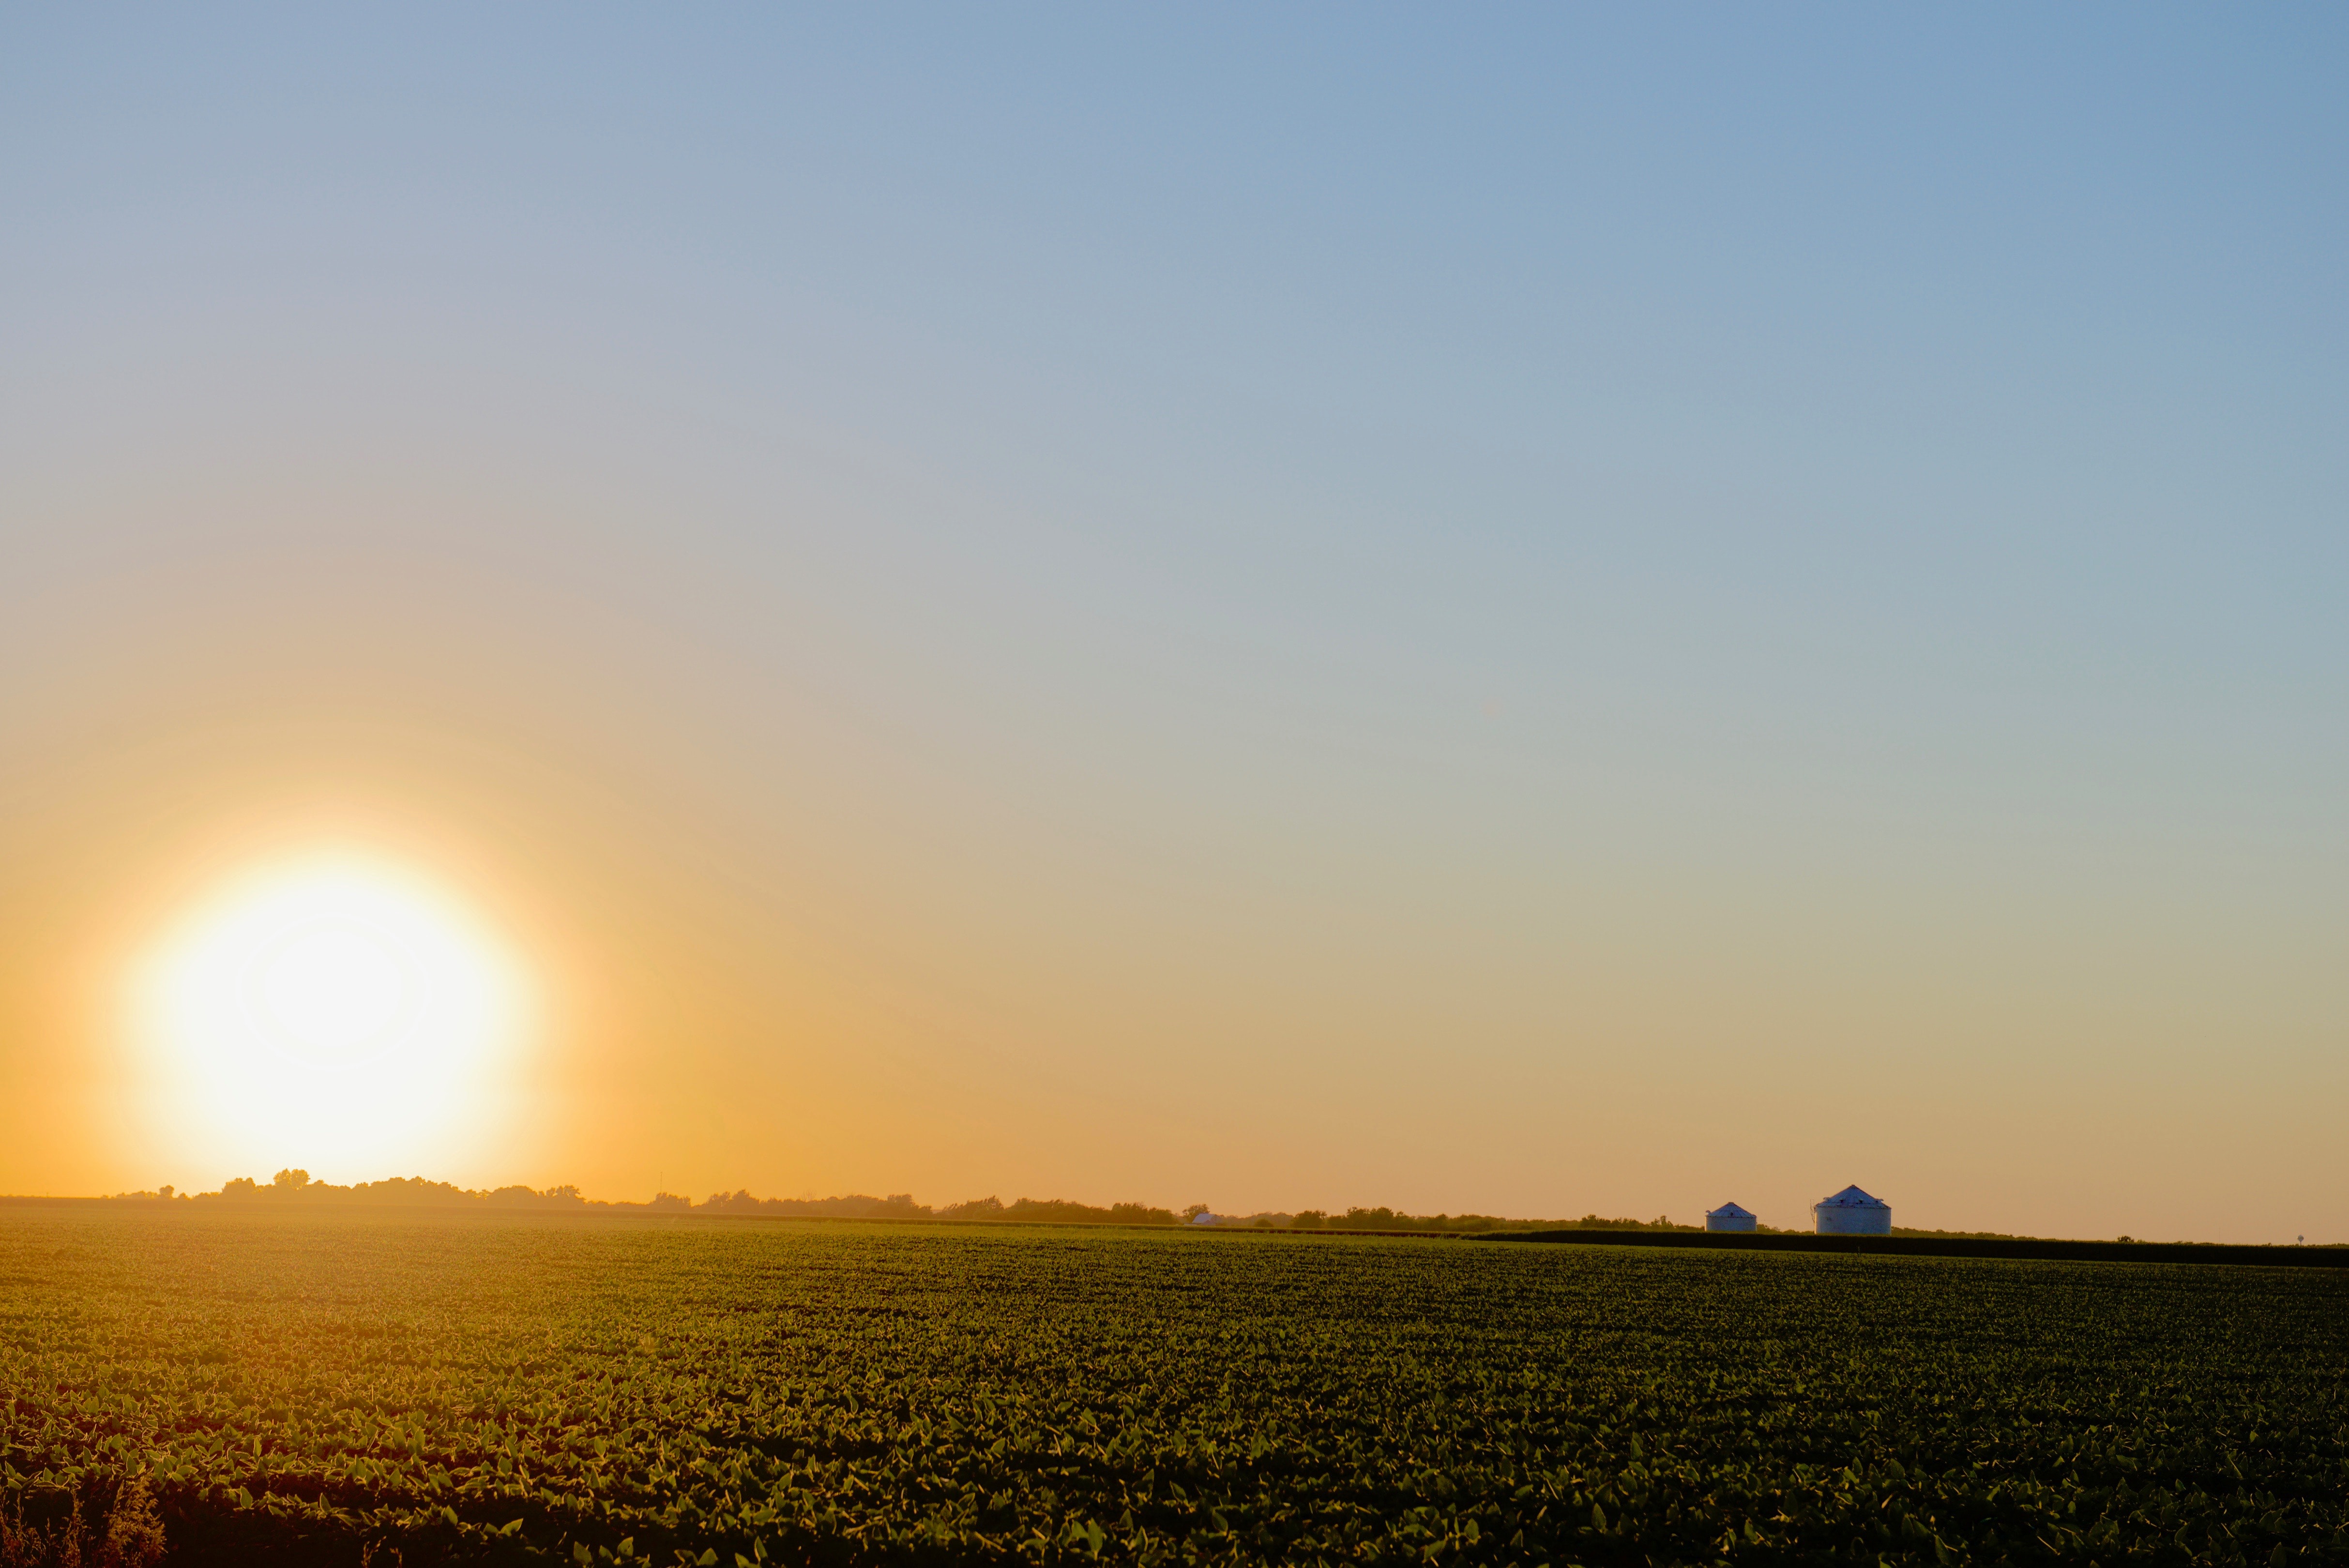
sky, field, horizon, ecosystem, atmosphere, morning, daytime, sun, sunrise, dawn, sunlight, plain, ecoregion, grassland, rural area, tree, evening, prairie, sunset, afterglow, crop, grass, meadow, steppe, grass family, landscape, calm, dusk, agriculture